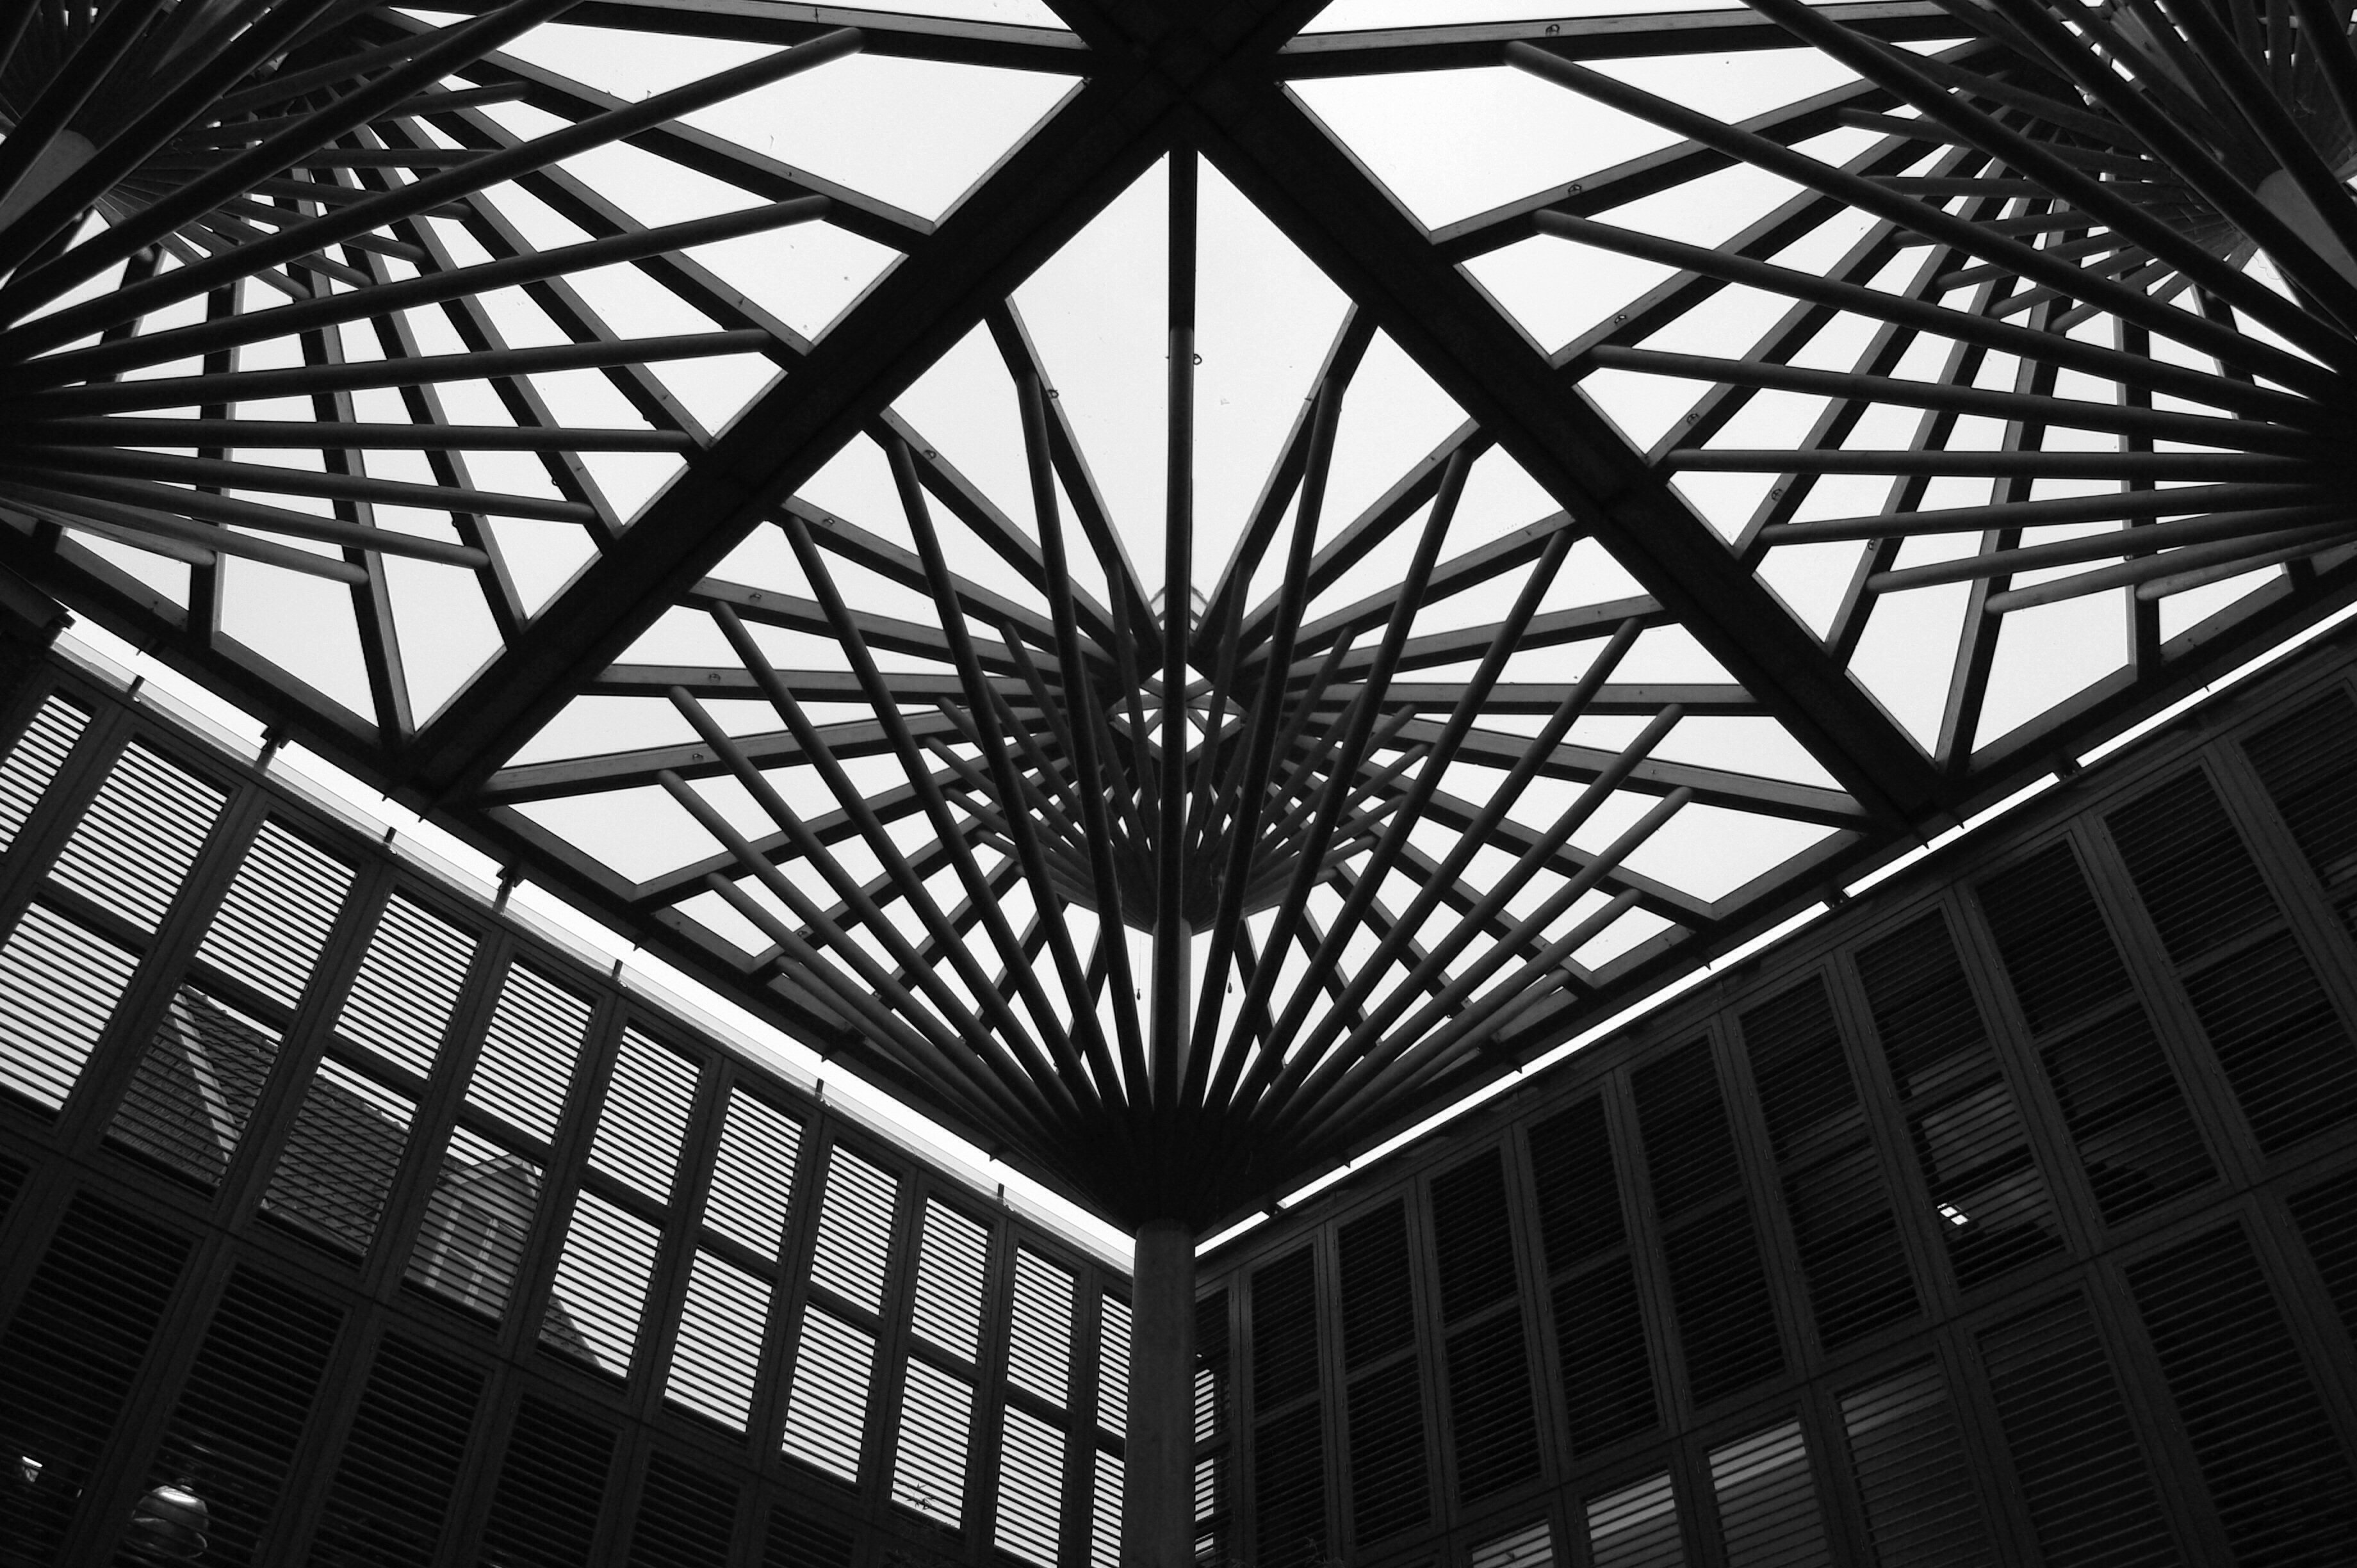
black and white, architecture, structure, wood, window, glass, roof, building, home, skyscraper, line, black, monochrome, old building, material, wooden structure, design, planks, boards, symmetry, dome, shape, masonry, metropolis, form, traditionally, daylighting, roof truss, glass panes, wooden roof, monochrome photography